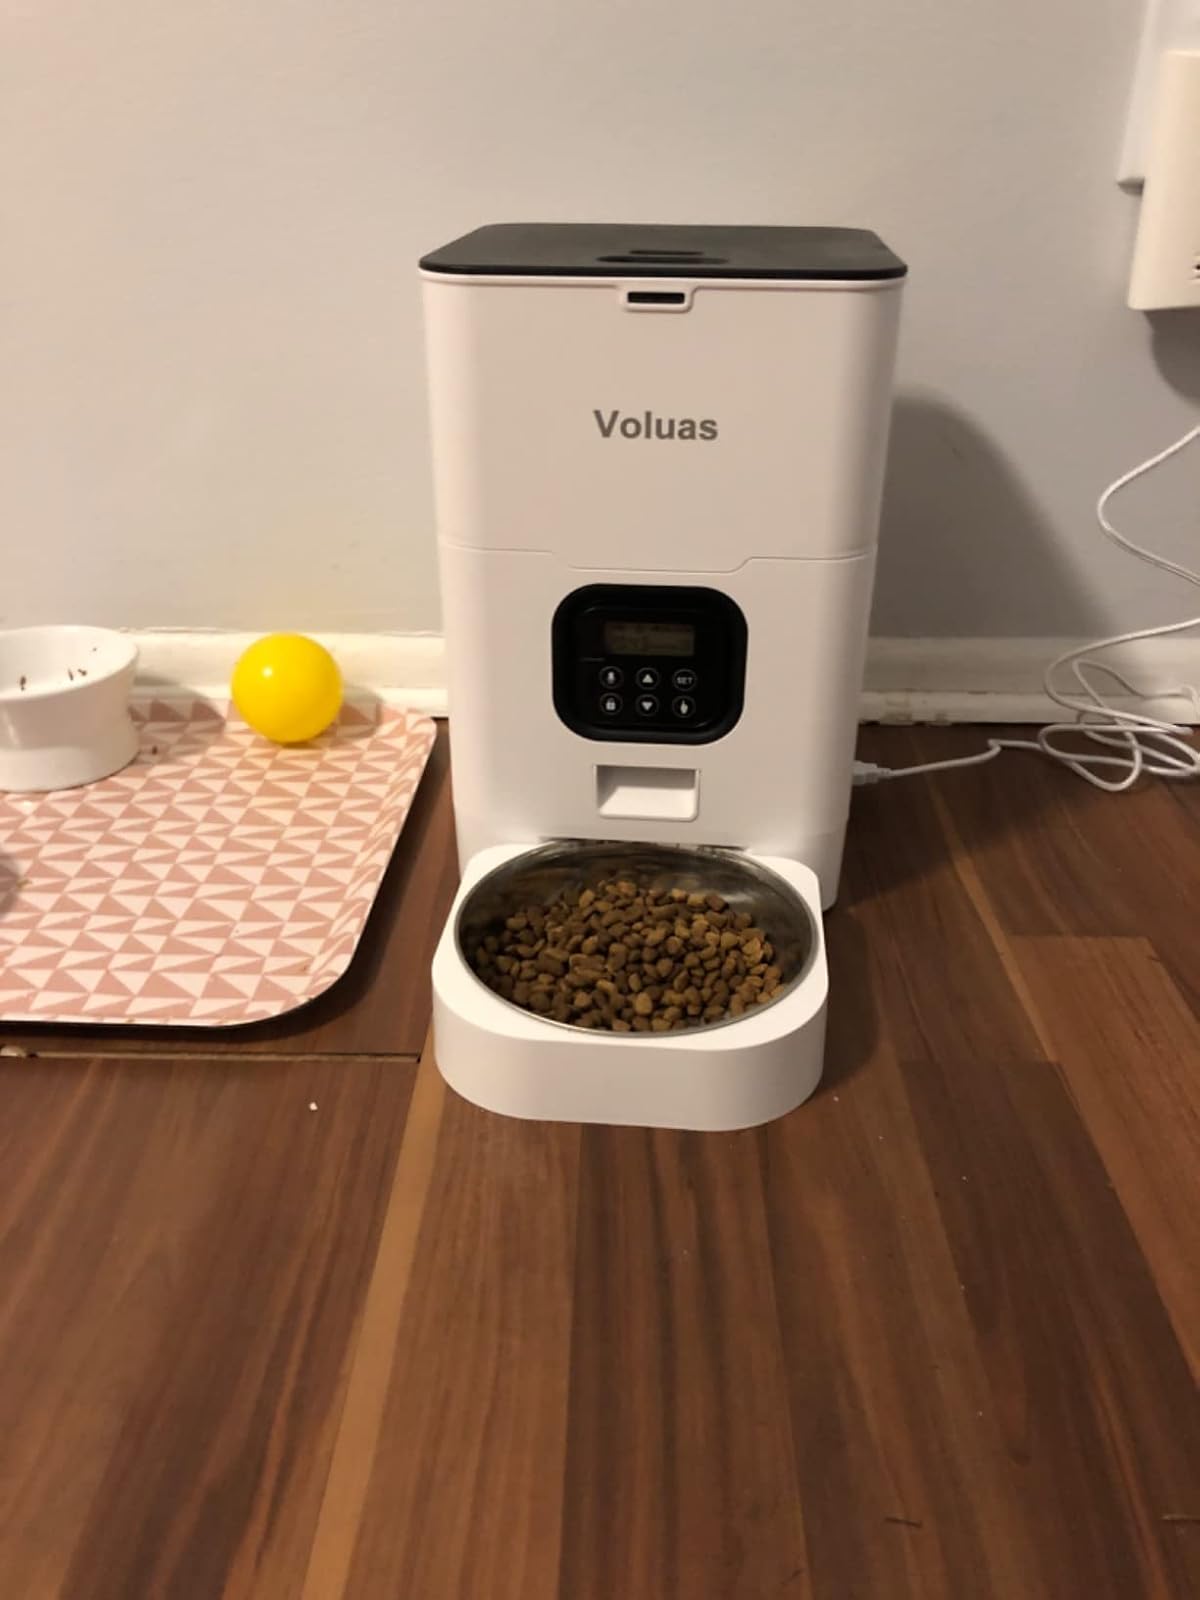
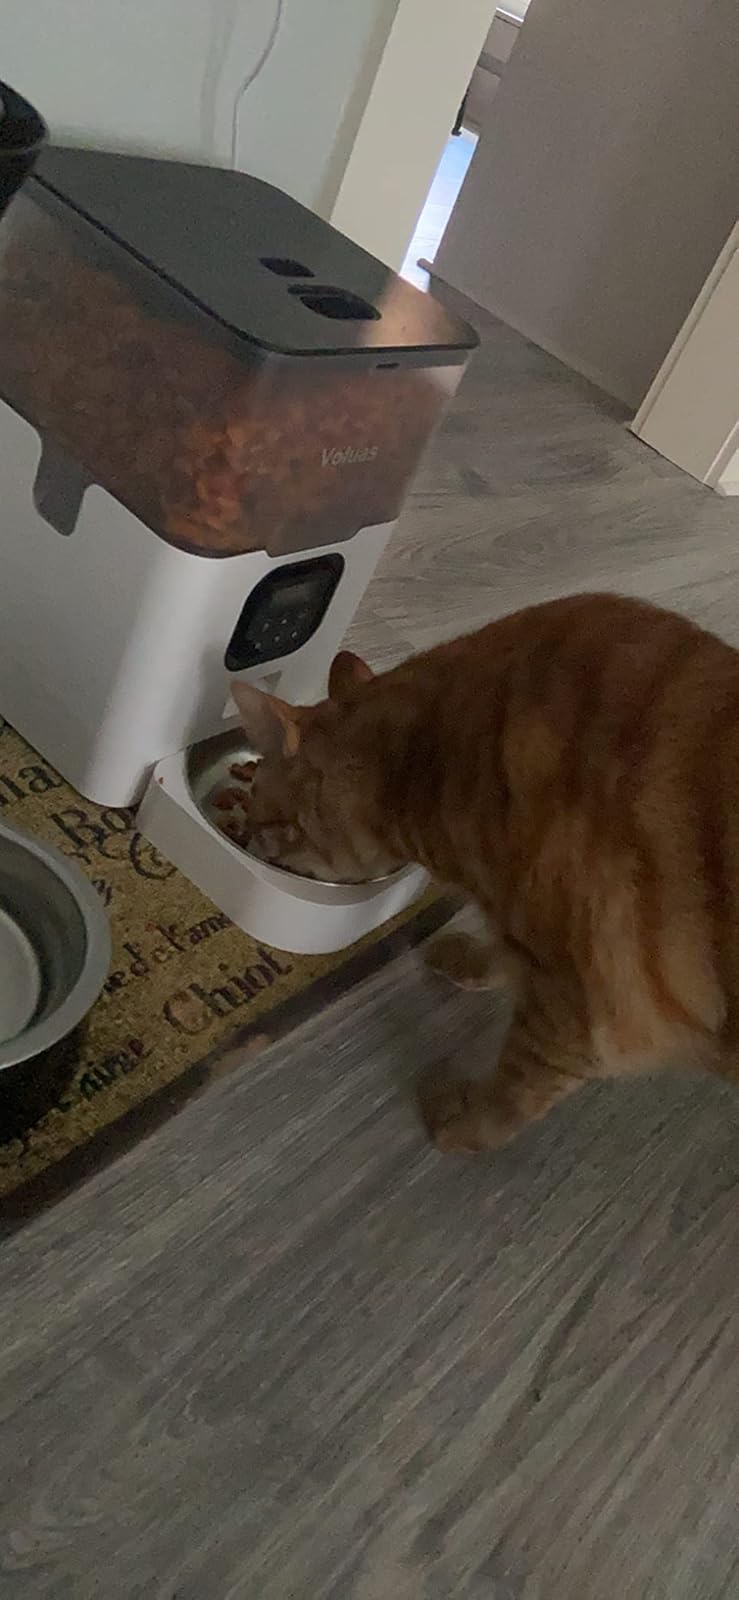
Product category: items_feeder
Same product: no